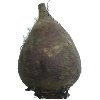
Label: beetroot